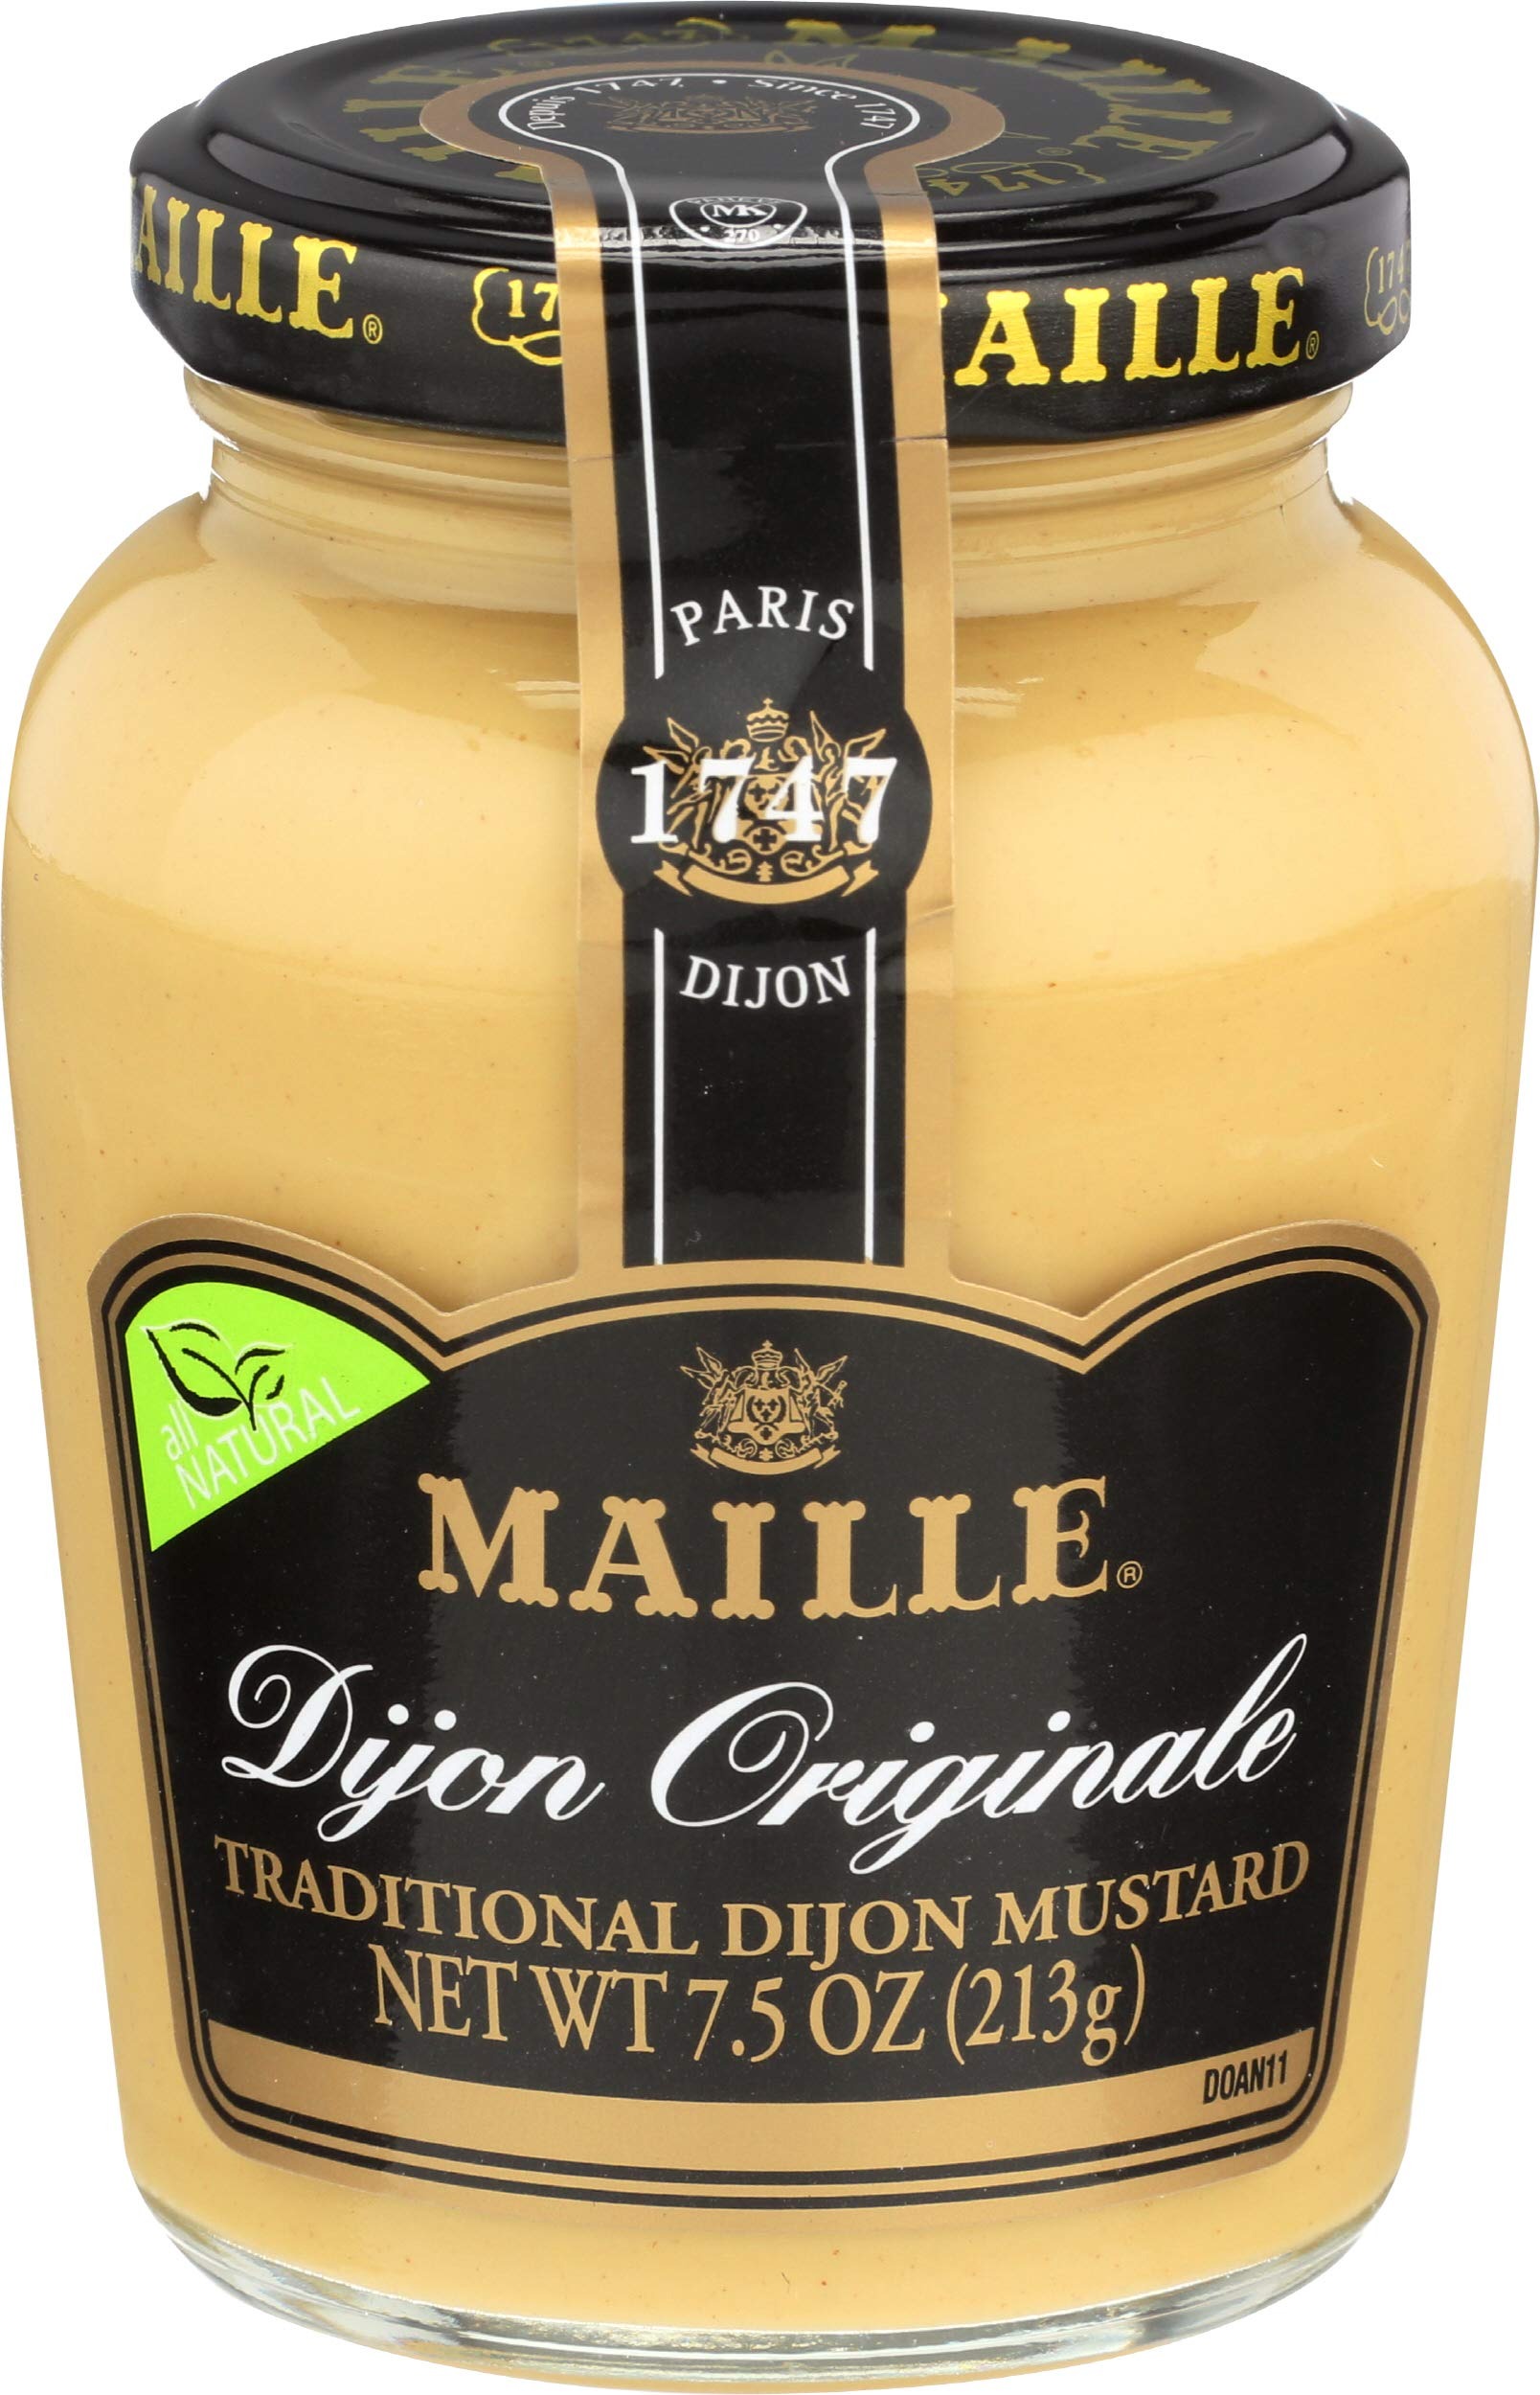
Item Name: MAILLE Natural Dijon Mustard, 7.5 OZ
Bullet Point 1: Named after the home of French Mustard, this classic blend dates back to 1747 when Mille was founded
Bullet Point 2: Made with finely crushed Brassica junco seeds, it is an ideal accompaniment to red meat
Bullet Point 3: Why not try adding it to macaroni cheese or a hot potato salad for an added kick?
Value: 7.5
Unit: Ounce

Price: 4.99